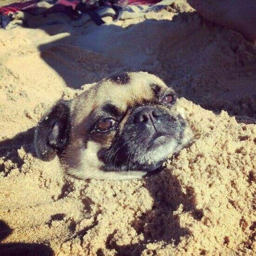
this pug looks pretty comfy buried in the sand .